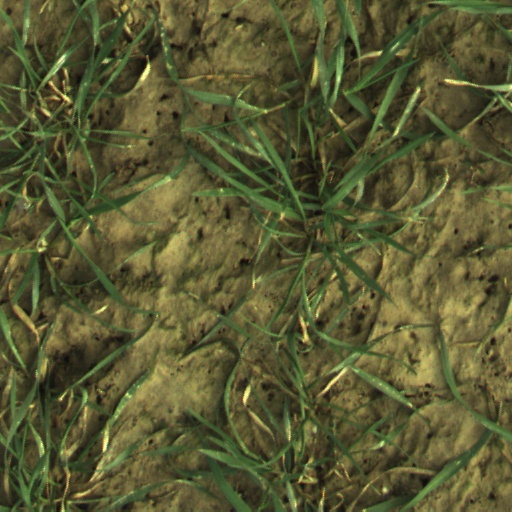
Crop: wheat